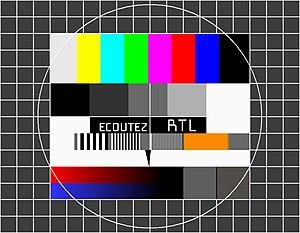
Mire RTL